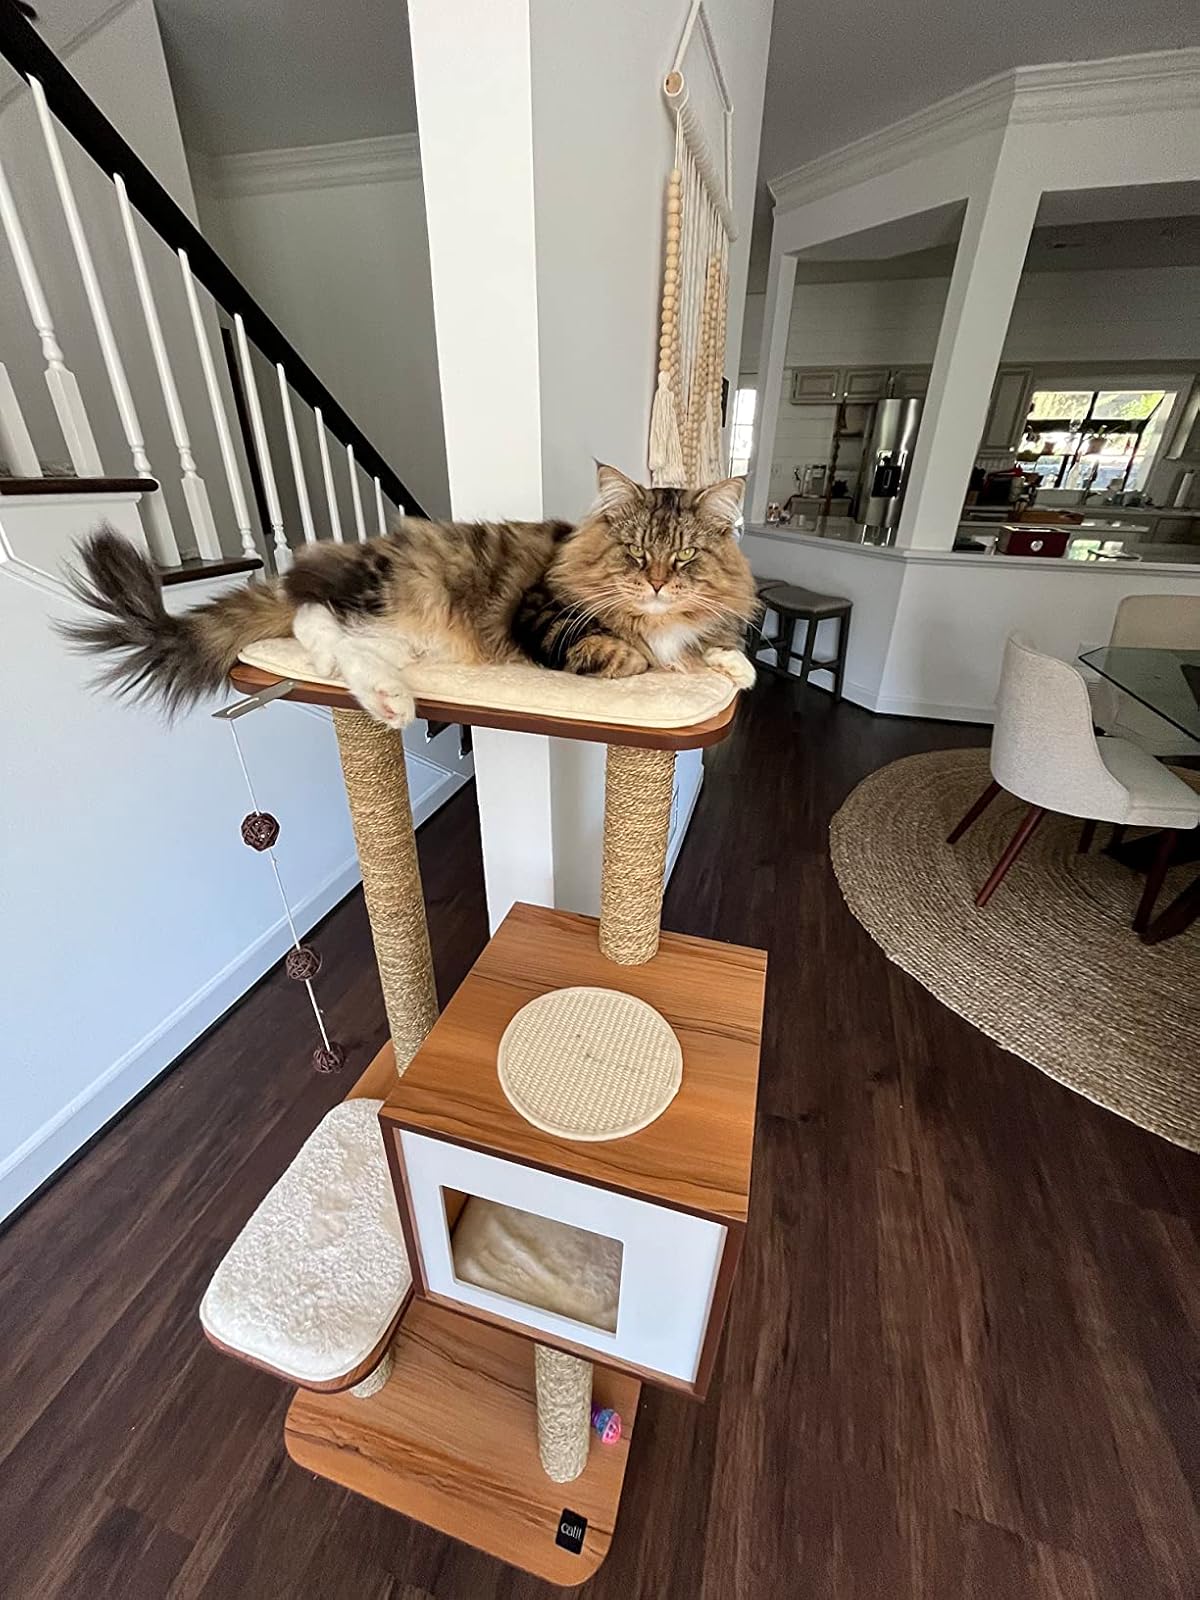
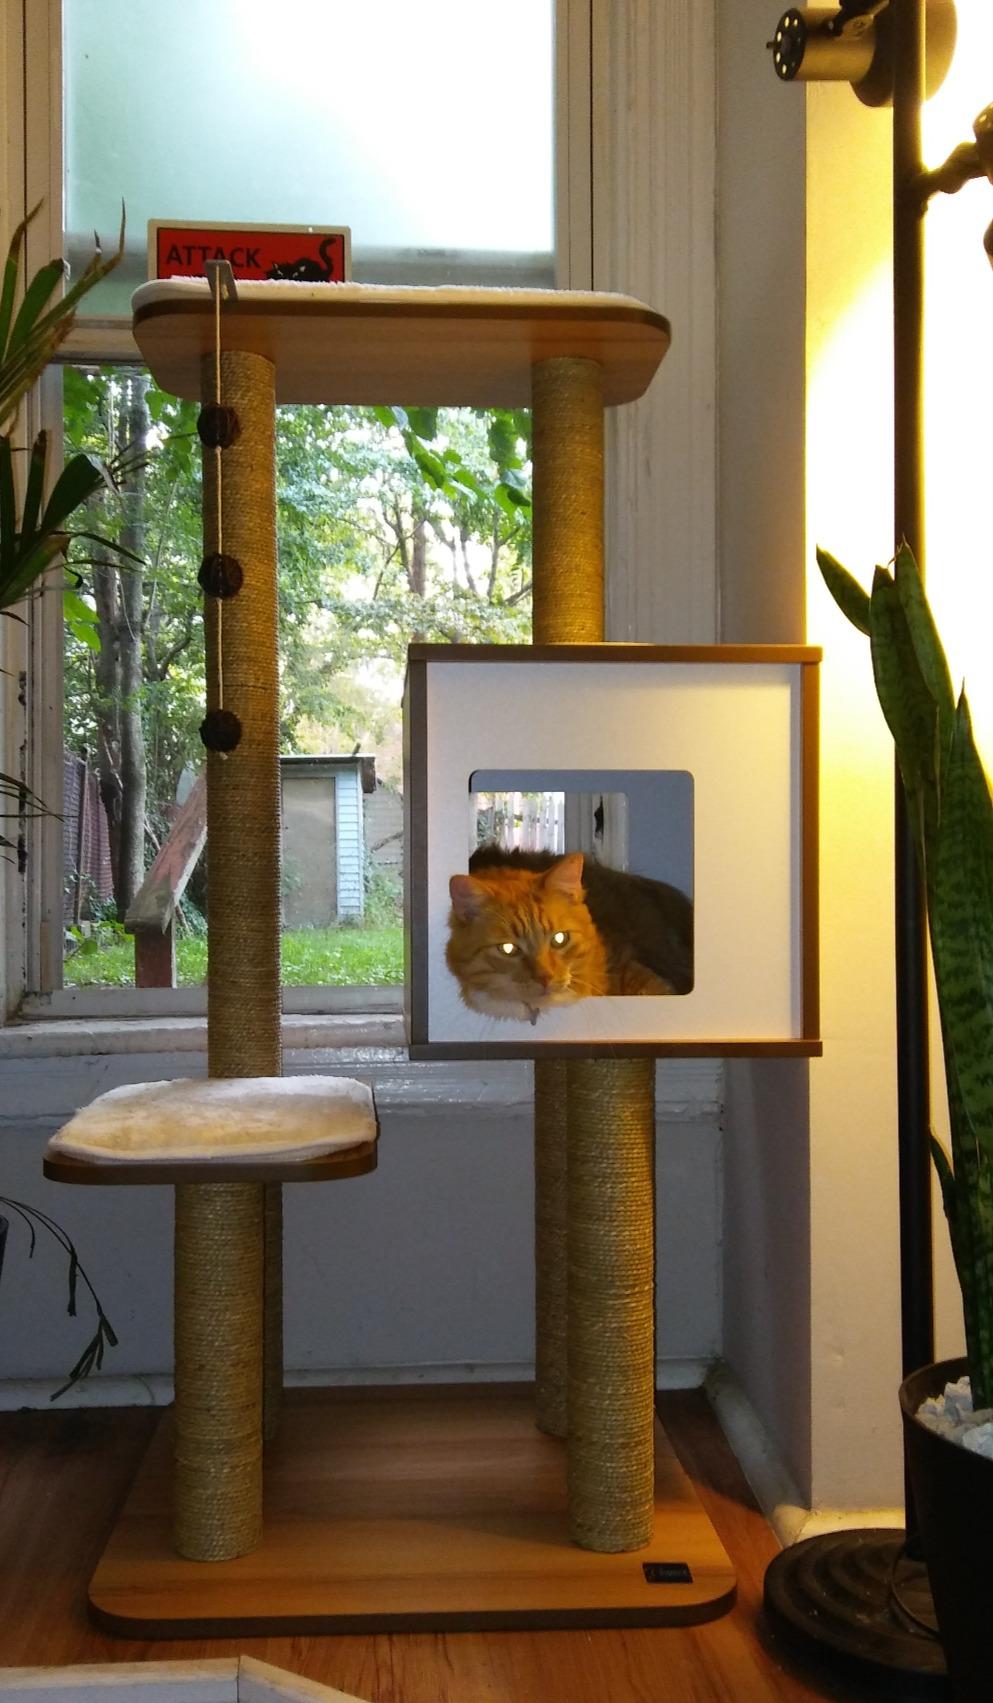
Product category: items_cat tree
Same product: yes